Gornoye Ozero mine

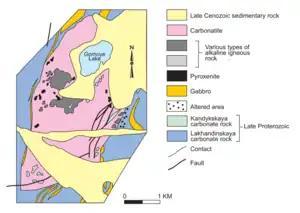
Gornoye Ozero geological map

The Gornoye Ozero mine is a large niobium mine located in eastern Russia in Sakha Republic. Gornoye Ozero represents one of the largest niobium reserves in Russia having estimated reserves of 24 million tonnes of ore grading 0.36% niobium.